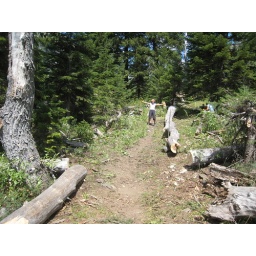
Char beside the log Michele and Char moved with help from Jerry and the rock bar